À ton image

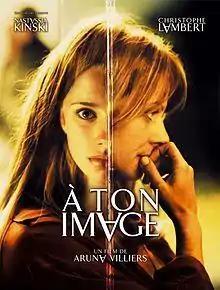

À ton image is a 2004 French film directed by Aruna Villiers. The story, based on the 1998 novel "À ton image" by Louise L. Lambrichs, is about a couple whose desire for a child leads them onto dangerous ground.